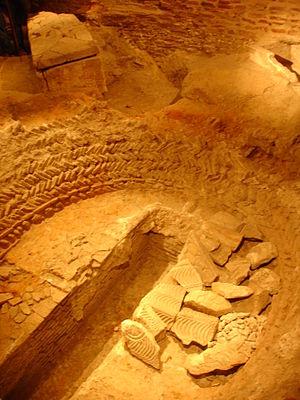
Toulouse (Haute-Garonne, France)
Le musée Saint-Raymond, musée d'archéologie de Toulouse, ou plus simplement musée Saint-Raymond, anciennement musée des Antiques, est le musée archéologique de Toulouse ouvert en 1892. Il est installé dans les murs de l'ancien collège universitaire Saint-Raymond datant du XVIᵉ siècle qui voisine avec la basilique Saint-Sernin. Il conserve et présente des collections archéologiques de la protohistoire au haut Moyen Âge, essentiellement des périodes celte, romaine et paléochrétienne.
La basilique Saint-Sernin de Toulouse est un sanctuaire bâti pour abriter les reliques de saint Saturnin, premier évêque de Toulouse, martyrisé en 250. Saint-Sernin est une des plus grandes églises romanes conservées en Europe, avec la cathédrale de Spire, en Allemagne. Elle fut desservie, depuis le IXᵉ siècle au plus tard et jusqu'à la Révolution française, par une communauté canoniale.